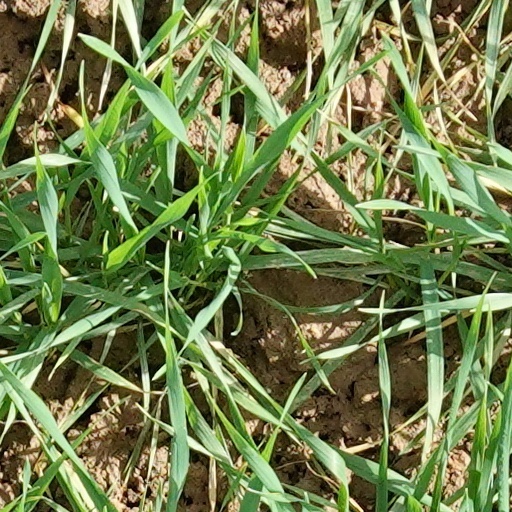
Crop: wheat